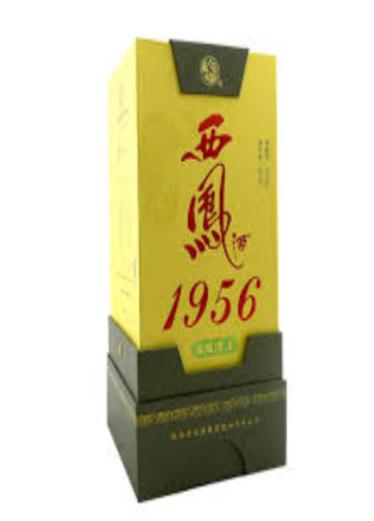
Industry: Food